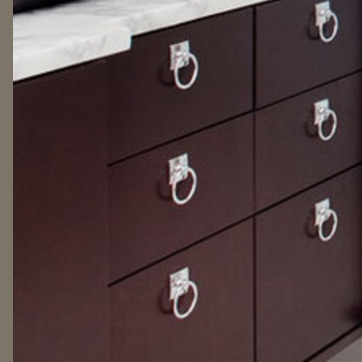
Material: metal